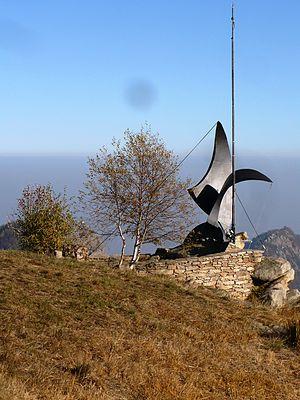
Le mont Freidour est une montagne des Alpes cottiennes qui s'élève à 1 445 m, dans le Piémont, au-dessus du village de Cumiana. Il est surtout connu pour la présence d'imposants murs de gneiss, qui pendant des décennies ont servi comme lieu d'entraînement fréquenté par les grimpeurs de Turin et au-delà.